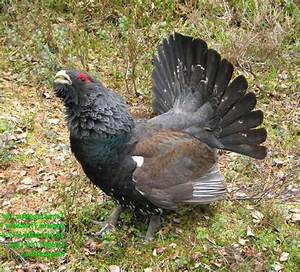
Label: gallina